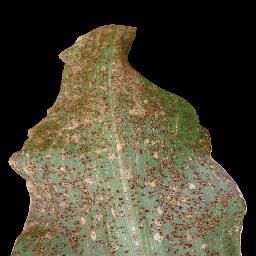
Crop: corn
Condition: (maize)_common_rust